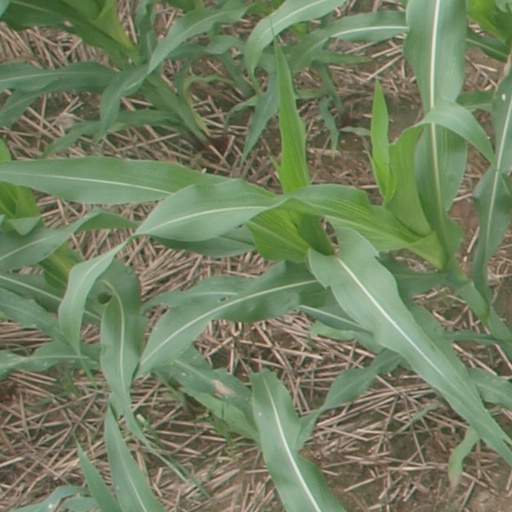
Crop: maize; corn